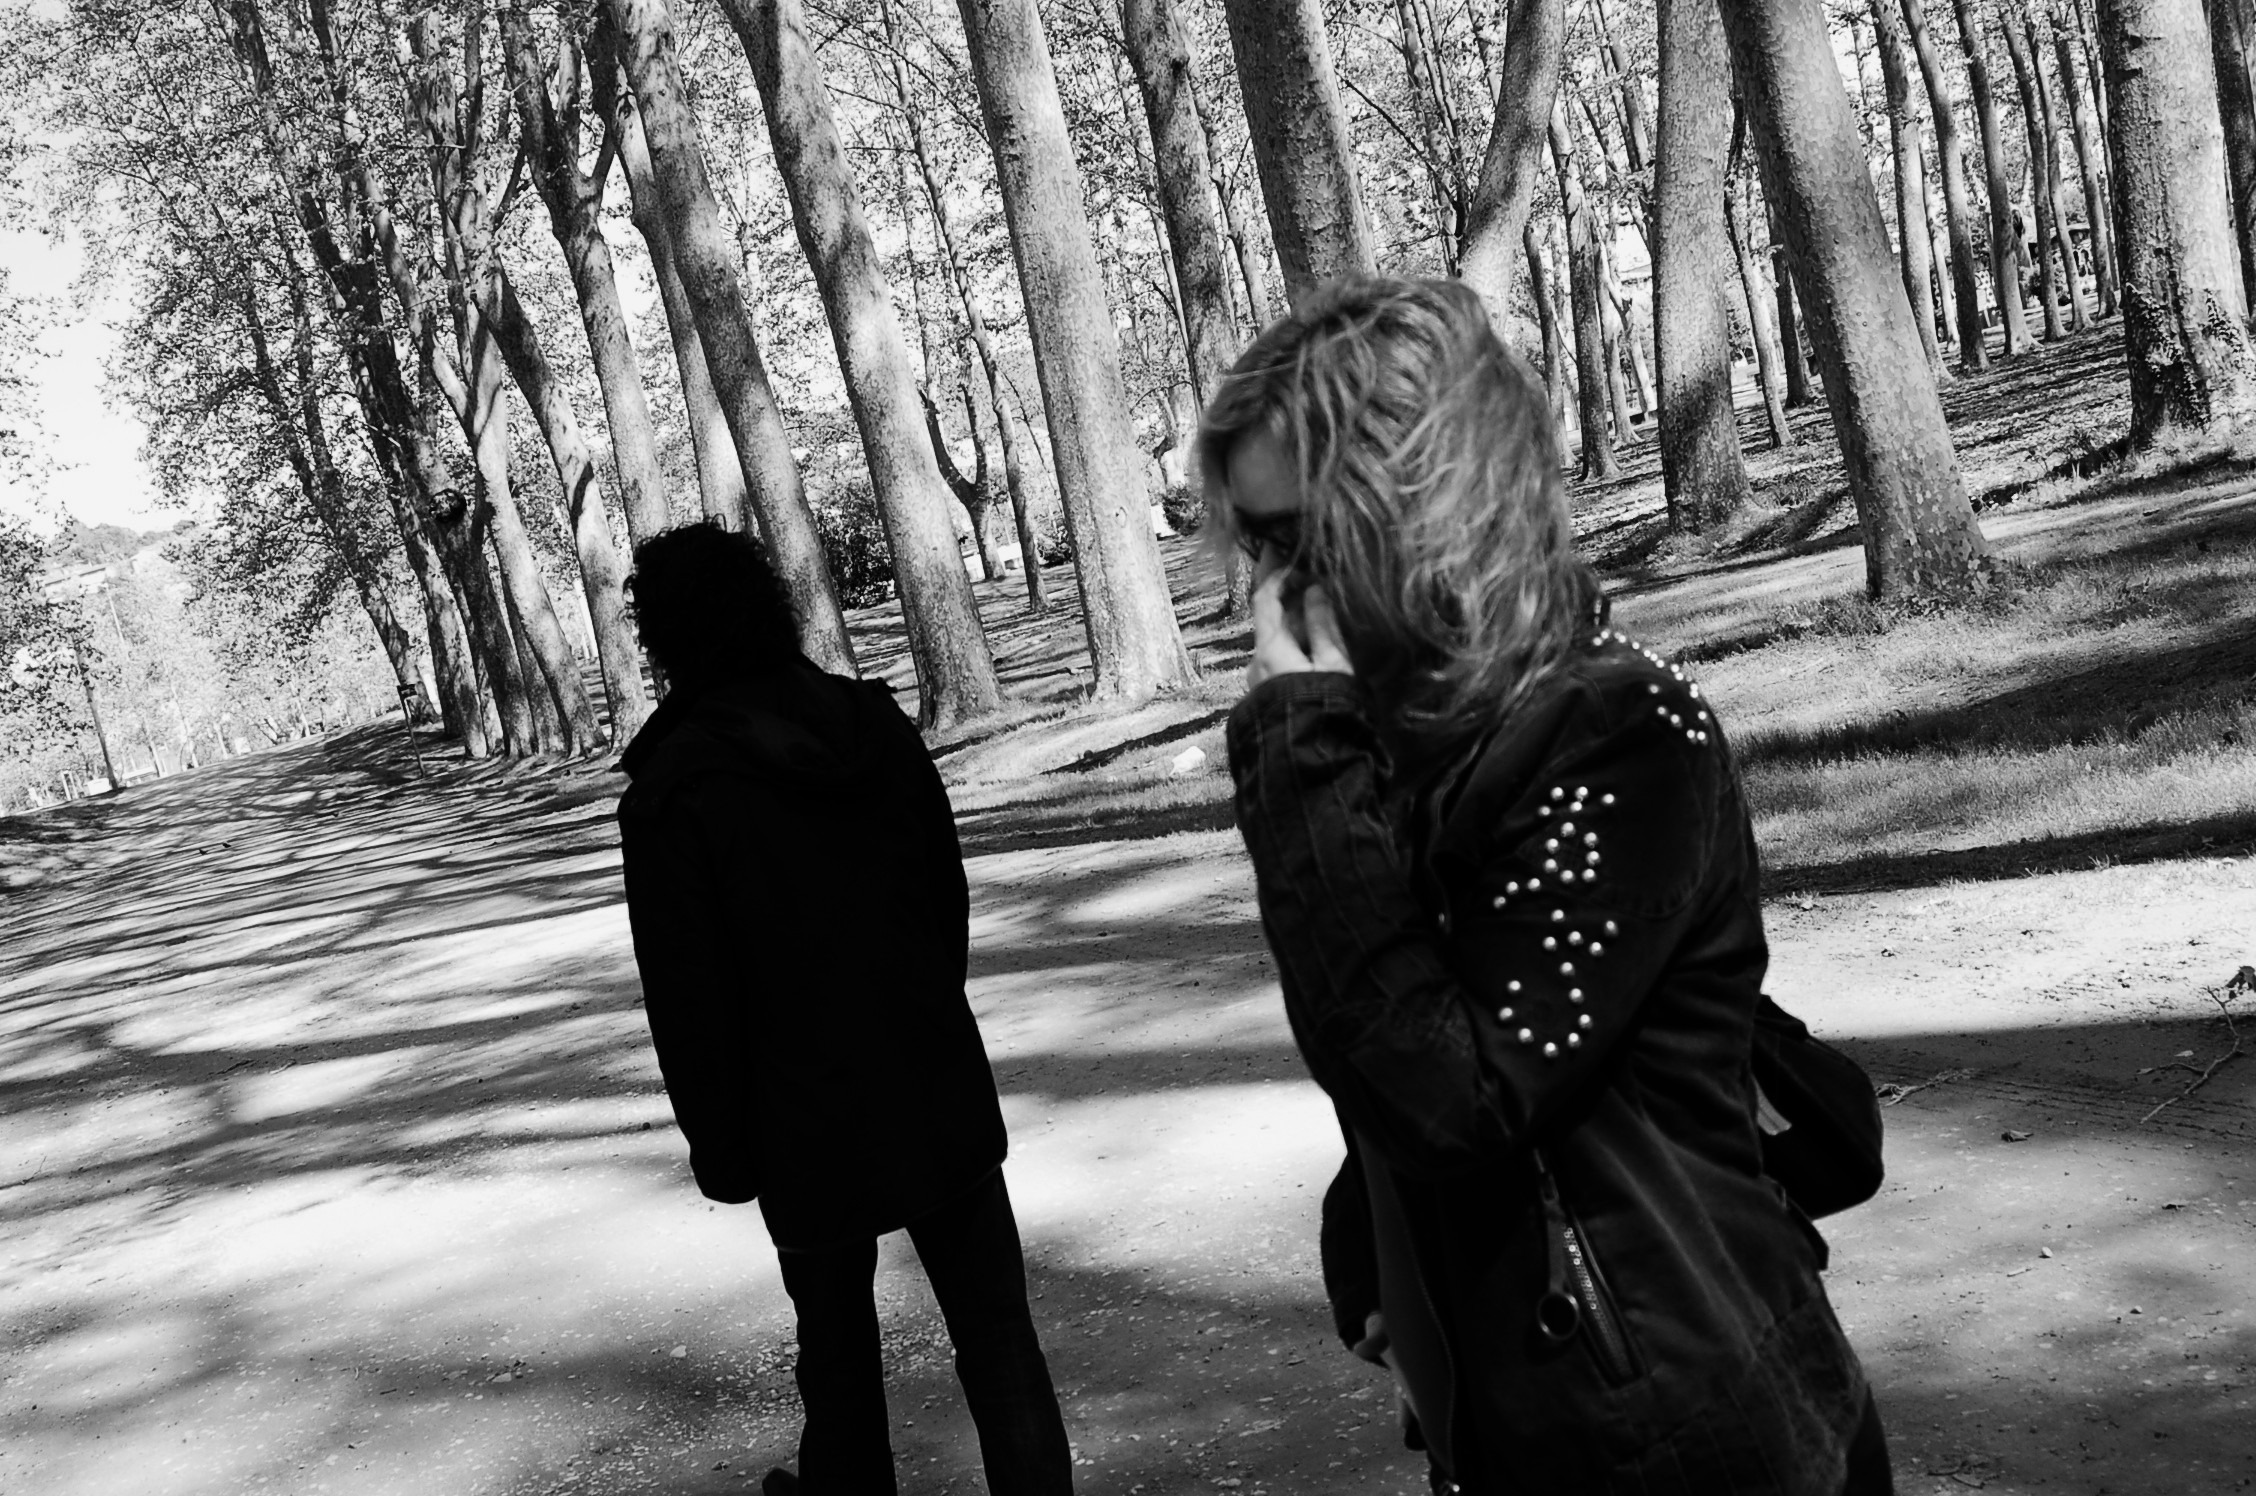
tree, snow, winter, black and white, people, white, photography, love, portrait, spring, sitting, couple, black, monochrome, season, psychology, photograph, snapshot, separation, leave, spreading, anger, abandonment, divorce, discomfort, monochrome photography, heartbreak, human positions, get angry, let yourself be